McDonnell Douglas MD-90

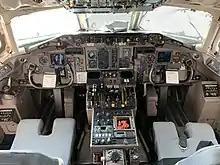
Initial MD-88-style MD-90s EFIS cockpit of Delta Air Lines

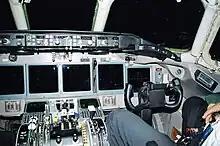
Enhanced MD-90EFD glass cockpit of Saudi Arabian Airlines

For several years, McDonnell Douglas proposed powering the MD-90 with two unducted fan (UDF) or propfan engines, designated the MD-94X. Previously, an MD-81 was used as a testbed for propfan engines, such as the General Electric GE36 and the Pratt & Whitney/Allison 578-DX.